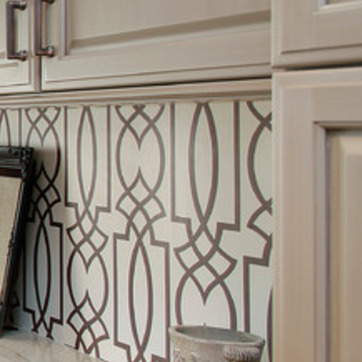
Material: wallpaper